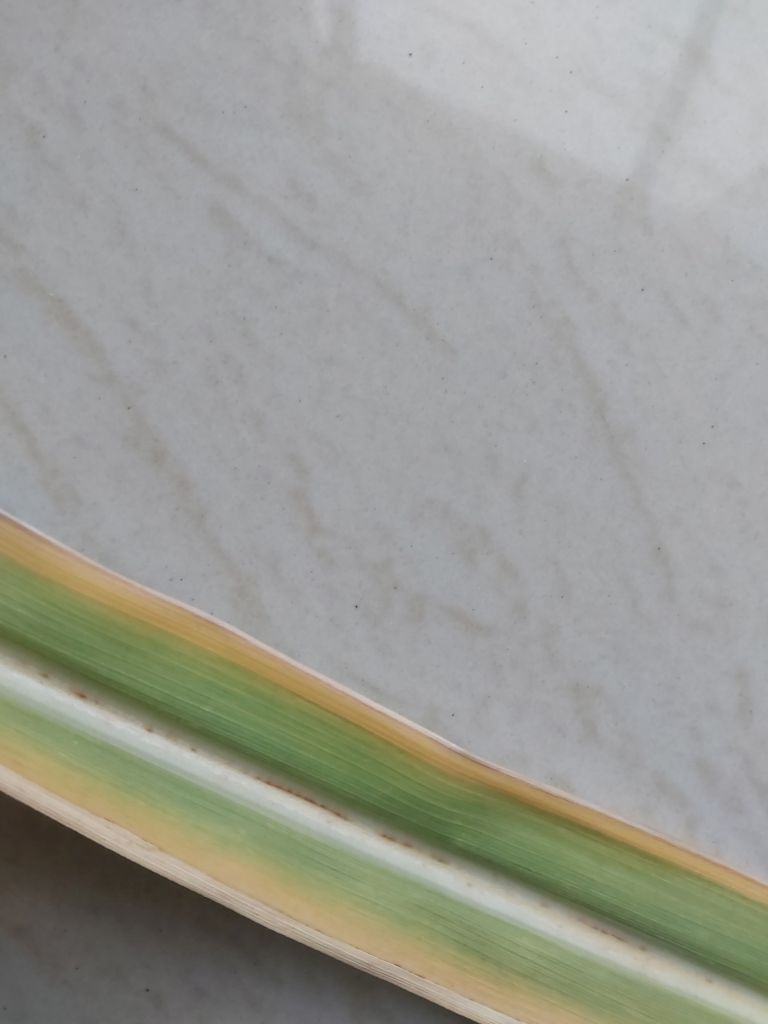
Label: Brown Spot